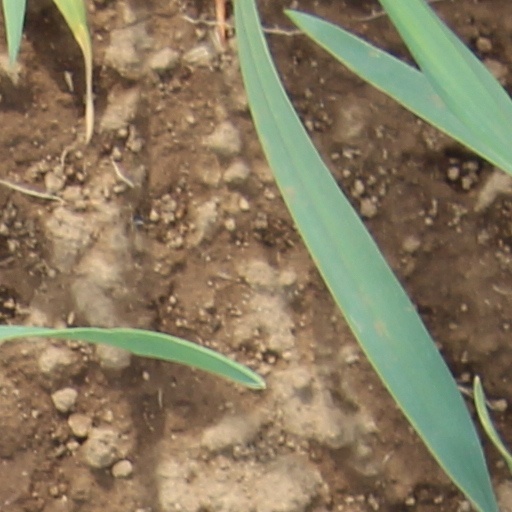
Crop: wheat